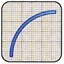
Concepts: Arch - Curve
Rounded
Flexible